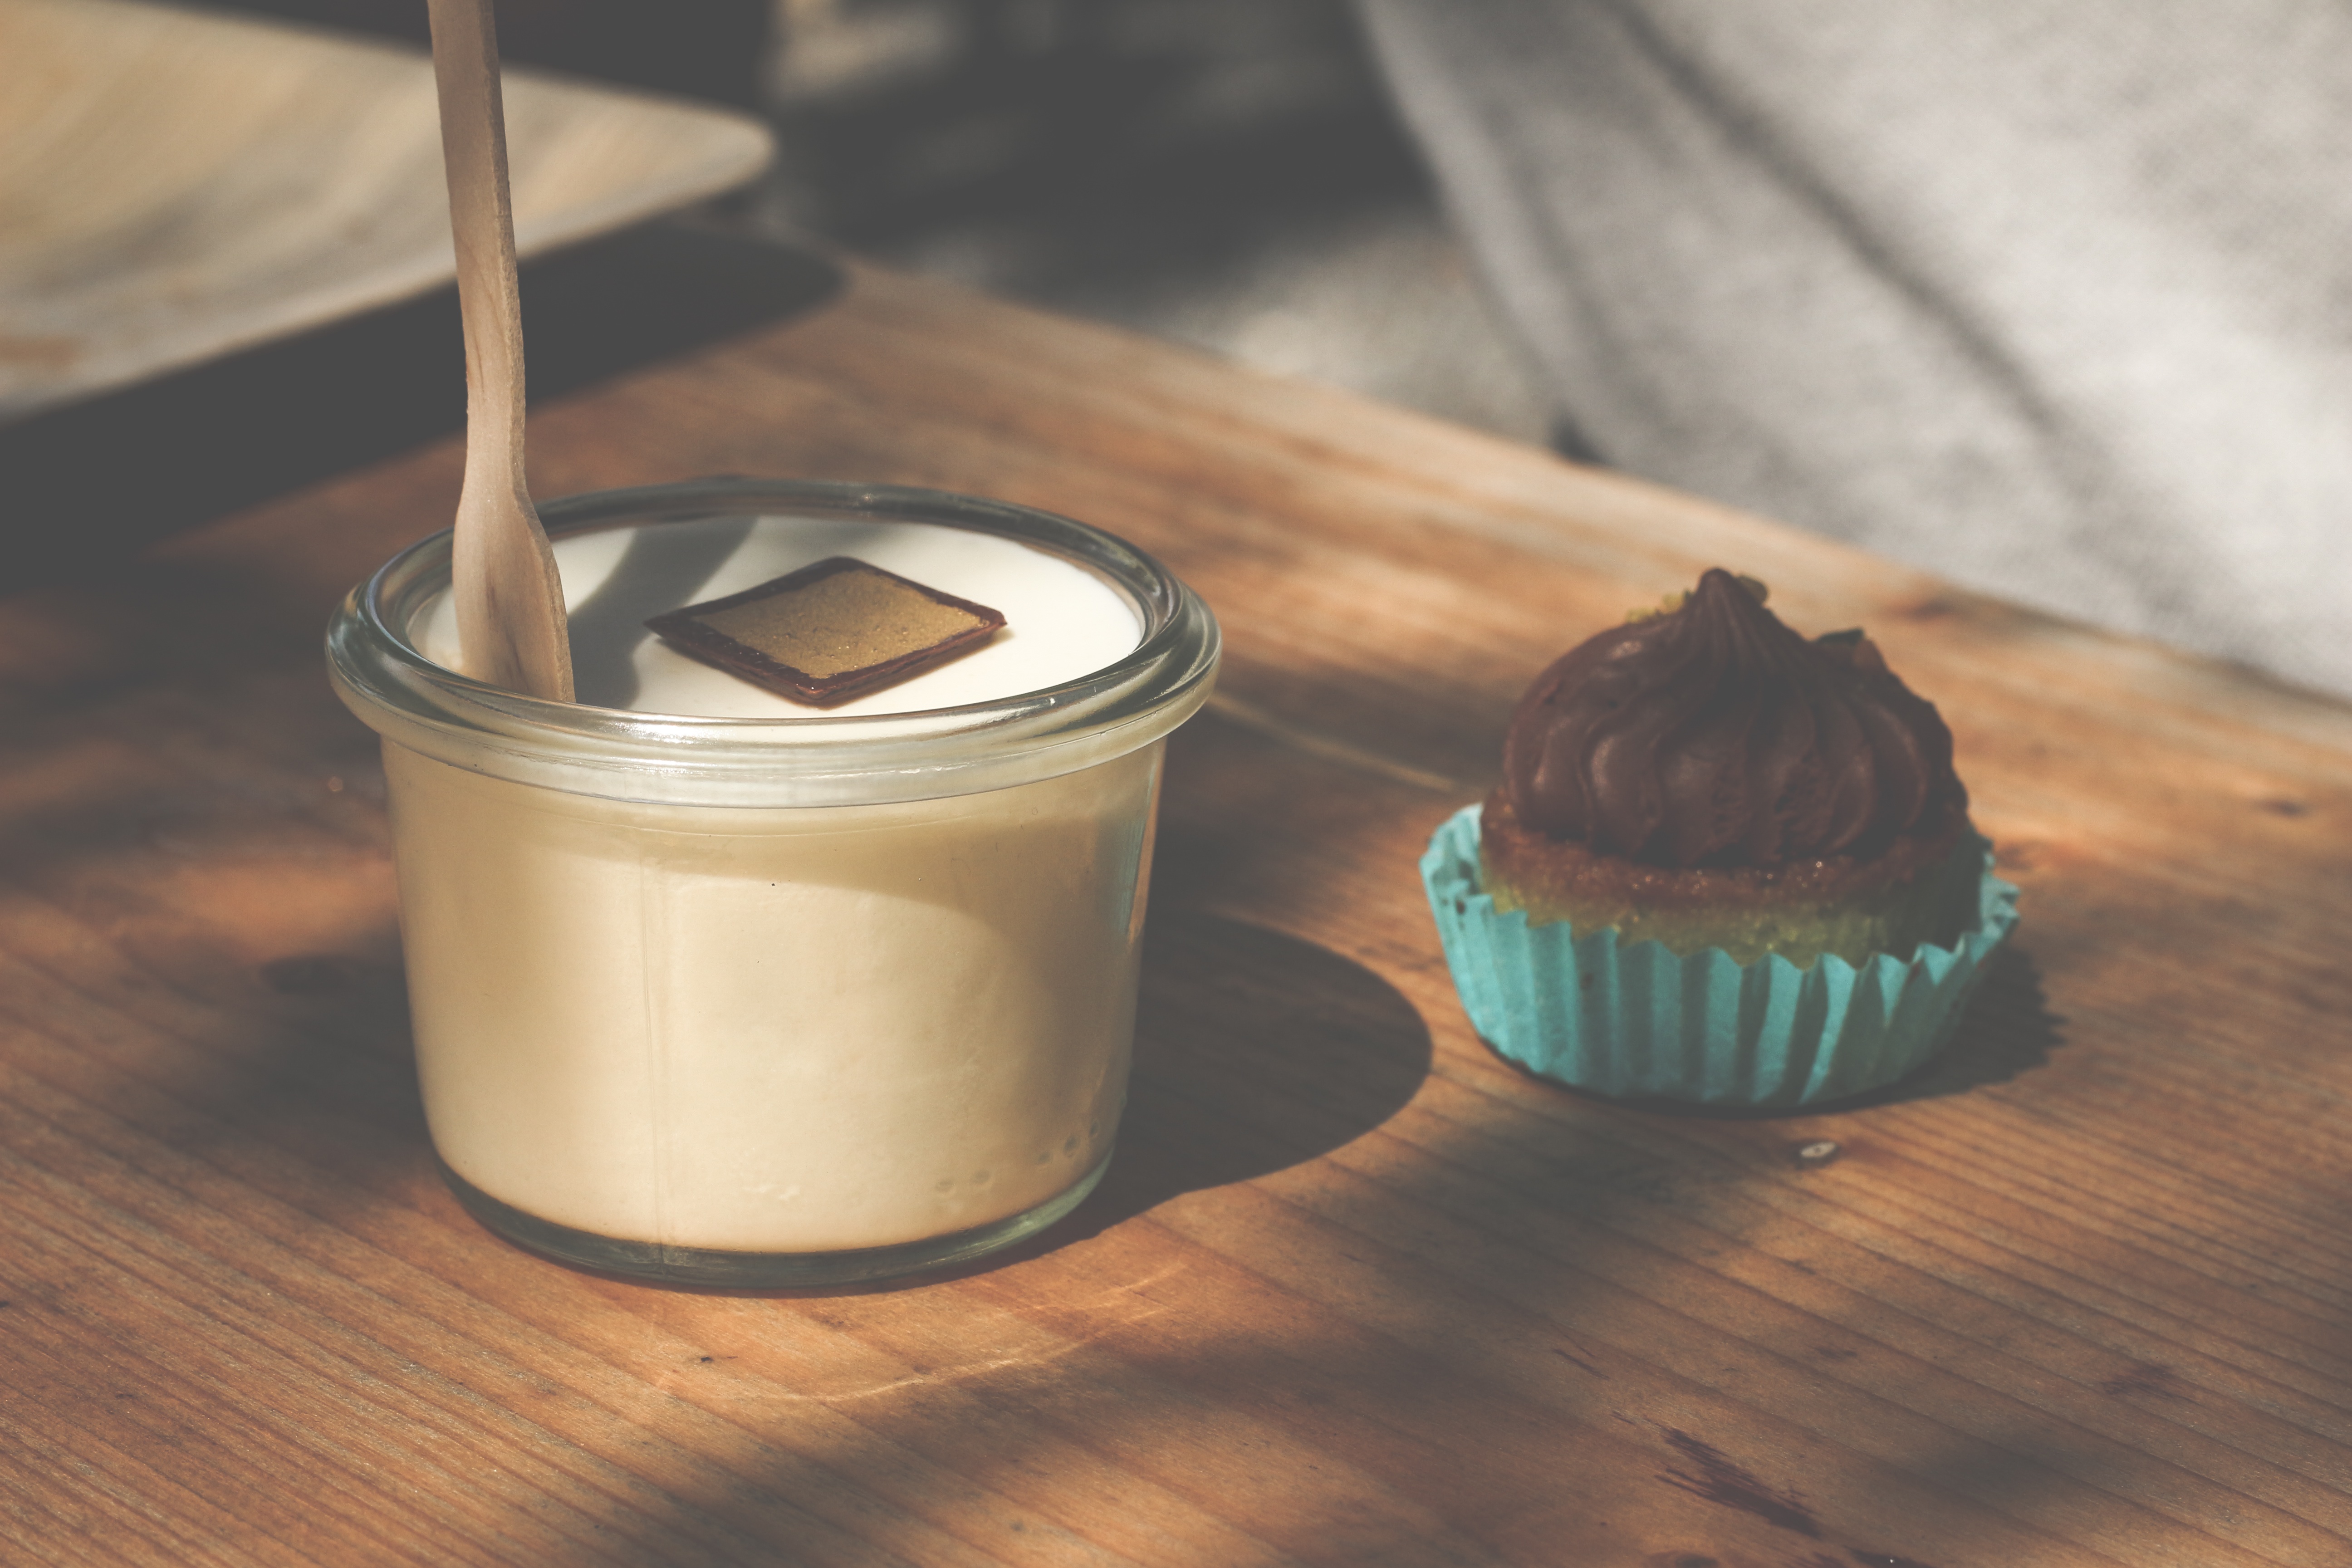
cup, food, chocolate, baking, dessert, lighting, dairy product, coconut, icing, flavor, buttercream